Sardar Patel Gujarat Stadium

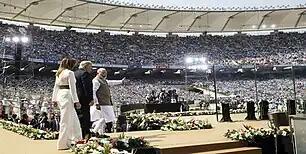
US president Donald Trump and Indian prime minister Narendra Modi at the Narendra Modi Stadium, 24 February 2020.

In October 2015, the stadium was demolished for reconstruction, though some media referred to it as a renovation. The total cost of reconstruction was estimated to be ₹700 crores. However, the final cost was reported at . The redevelopment, originally planned to be completed in 2019, finished in February 2020, and was named Narendra Modi Stadium.